Kilfenora

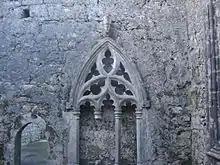
The Gothic sedilia in the chancel of Kilfenora Cathedral

According to the Census of 2011, 463 people lived in the Kilfenora area, up from 409 in 2006. However, most of them do not live inside the village. In 2011, there were just 220 inhabitants in the village proper, up from 169 in 2006 and only around 100 in 1980. In 1975 the "Burren Display Centre", an interpretative centre displaying the botany and wildlife of The Burren, in the former National School building, was opened by president Cearbhall Ó Dálaigh. It was the first interpretative centre in Ireland and was built with funds from Fáilte Ireland and the Clare County Council.